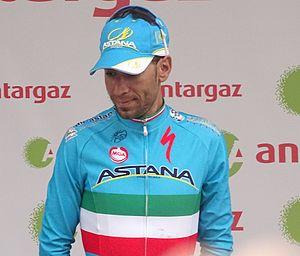
Reportage réalisé le mardi 7 juillet à l'occasion de l'arrivée de la quatrième étape du Tour de France 2015 à Cambrai, Nord-Pas-de-Calais, France.